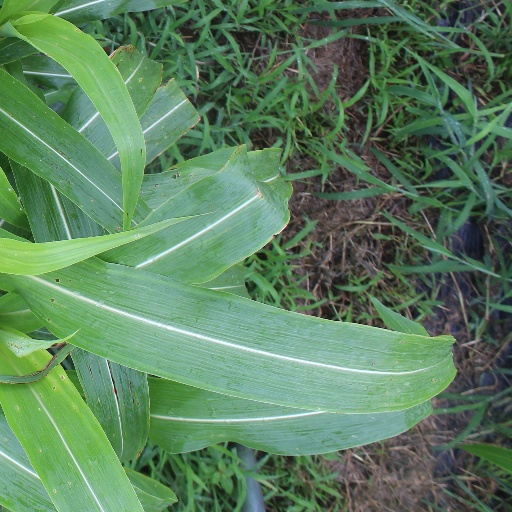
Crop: sorghum